Blockhouse No. 1

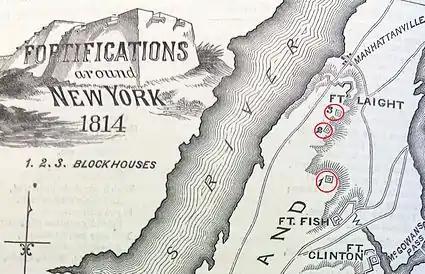
Location of blockhouses relative to other New York defenses; Blockhouse No. 1 is the southernmost of the three. (detail, full map here)

The Blockhouse had a bronze tablet commemorating its history placed above the door, placed on June 10, 1905. The ceremony was performed by Mary Van Buren Vanderpoel, president of the Women's Auxiliary to the American Scenic and Historic Preservation Society. Receiving the plaque was General Frederick Dent Grant. The plaque was stolen from its location and was noticed to be missing on March 28, 1913. The plaque was documented in a copyrighted picture and was located above the door. The plaque read "This blockhouse was part of a line of fortifications extending from the Hudson to the Harlem River built for the defense of New York by patriotic citizens during the war of 1812-1815. This tablet is erected by the Women's Auxiliary to the American Scenic and Historic Preservation Society A.D. 1905". In 1999, the Blockhouse had a new sign erected, describing its history. However, the second plaque has also now gone missing.